Japanese people in Hong Kong

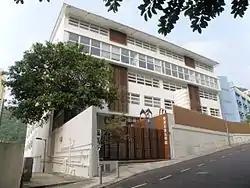
Hong Kong Japanese School Happy Valley Campus

The Hong Kong Japanese School, an international Japanese school, serves the city's Japanese population.The Hong Kong Japanese School and the Japanese Supplementary School continue to serve the community, reflecting long-term settlement trends. Additionally, Japanese language courses and cultural programs are increasingly popular among Hong Kong residents, with universities and private institutions offering language immersion experiences.